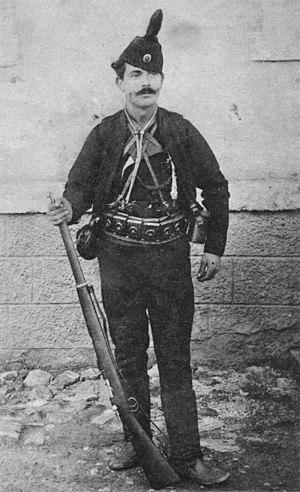
Ilija Trifunović-Birčanin, né à Topola en 1877 et mort à Split le 3 février 1943, est un chef paramilitaire yougoslave d'origine serbe. Combattant des guerres balkaniques et de la Première Guerre mondiale, il préside dans l'entre-deux-guerres l'association des Tchetniks du Royaume de Yougoslavie. Durant la Seconde Guerre mondiale, il participe au soulèvement des Serbes contre les Oustachis et est désigné par Draža Mihailović comme chef régional du mouvement de résistance tchetnik. Mais il passe rapidement à la collaboration avec les occupants italiens afin de pouvoir lutter contre les Partisans communistes.